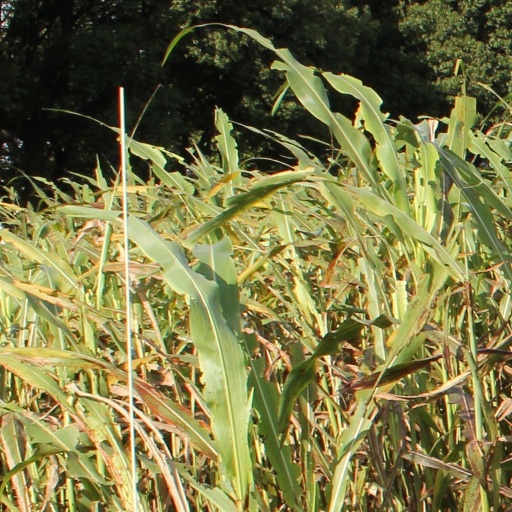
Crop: sorghum